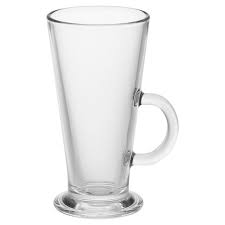
Label: glass